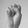
ASL letter: S